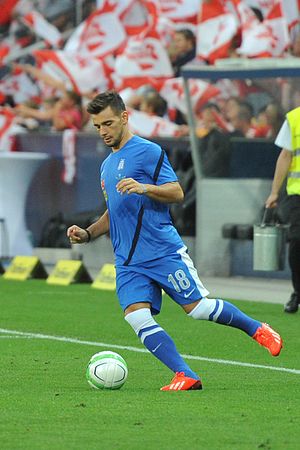
Sotiris Ninis
Ninis hos Grækenland i 2013
Sotiris Ninis er en græsk fodboldspiller, der spiller som offensiv midtbanespiller i den israelske ligaklub Maccabi Petah Tikva. Han har tidligere i karrieren repræsenteret blandt andet Panathinaikos og PAOK i hjemlandet samt belgiske Charleroi og Parma i Italien.